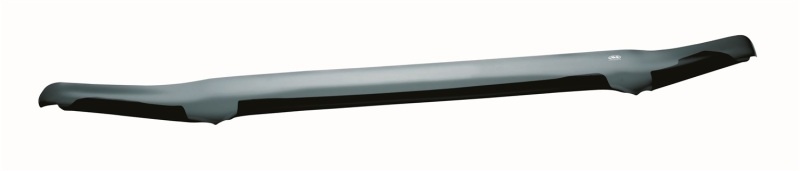
AVS 11-15 Ford Explorer (Excl. Sport Model) High Profile Bugflector II Hood Shield - Smoke
No one enjoys scrubbing off stubborn, dried-up bug guts after a long road trip. That’s where the Bug?ector II comes in. The high-profile wrap-around design provides maximum protection from all bugs, big and small, while its high-profile design allows for easy cleaning and waxing. Made from durable impact-resistant acrylic, the Bug?ector II can stand up to everything from car washes and bugs to the wear and tear of daily driving or going off-road. Custom-molded to fit your vehicle’s exact year, make, and model and contoured to fit the curves of your hood. Available in dark smoke finish. Proudly made in the USA with global materials. This Part Fits: Year Make Model Submodel 2011-2015 Ford Explorer Base 2011-2015 Ford Explorer Limited 2011-2015 Ford Explorer XLT
Brand: AVS
Category: Vehicles & Parts > Vehicle Parts & Accessories > Motor Vehicle Parts > Motor Vehicle Frame & Body Parts > Hoods